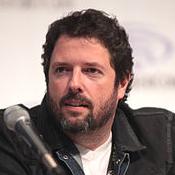
Age: 47